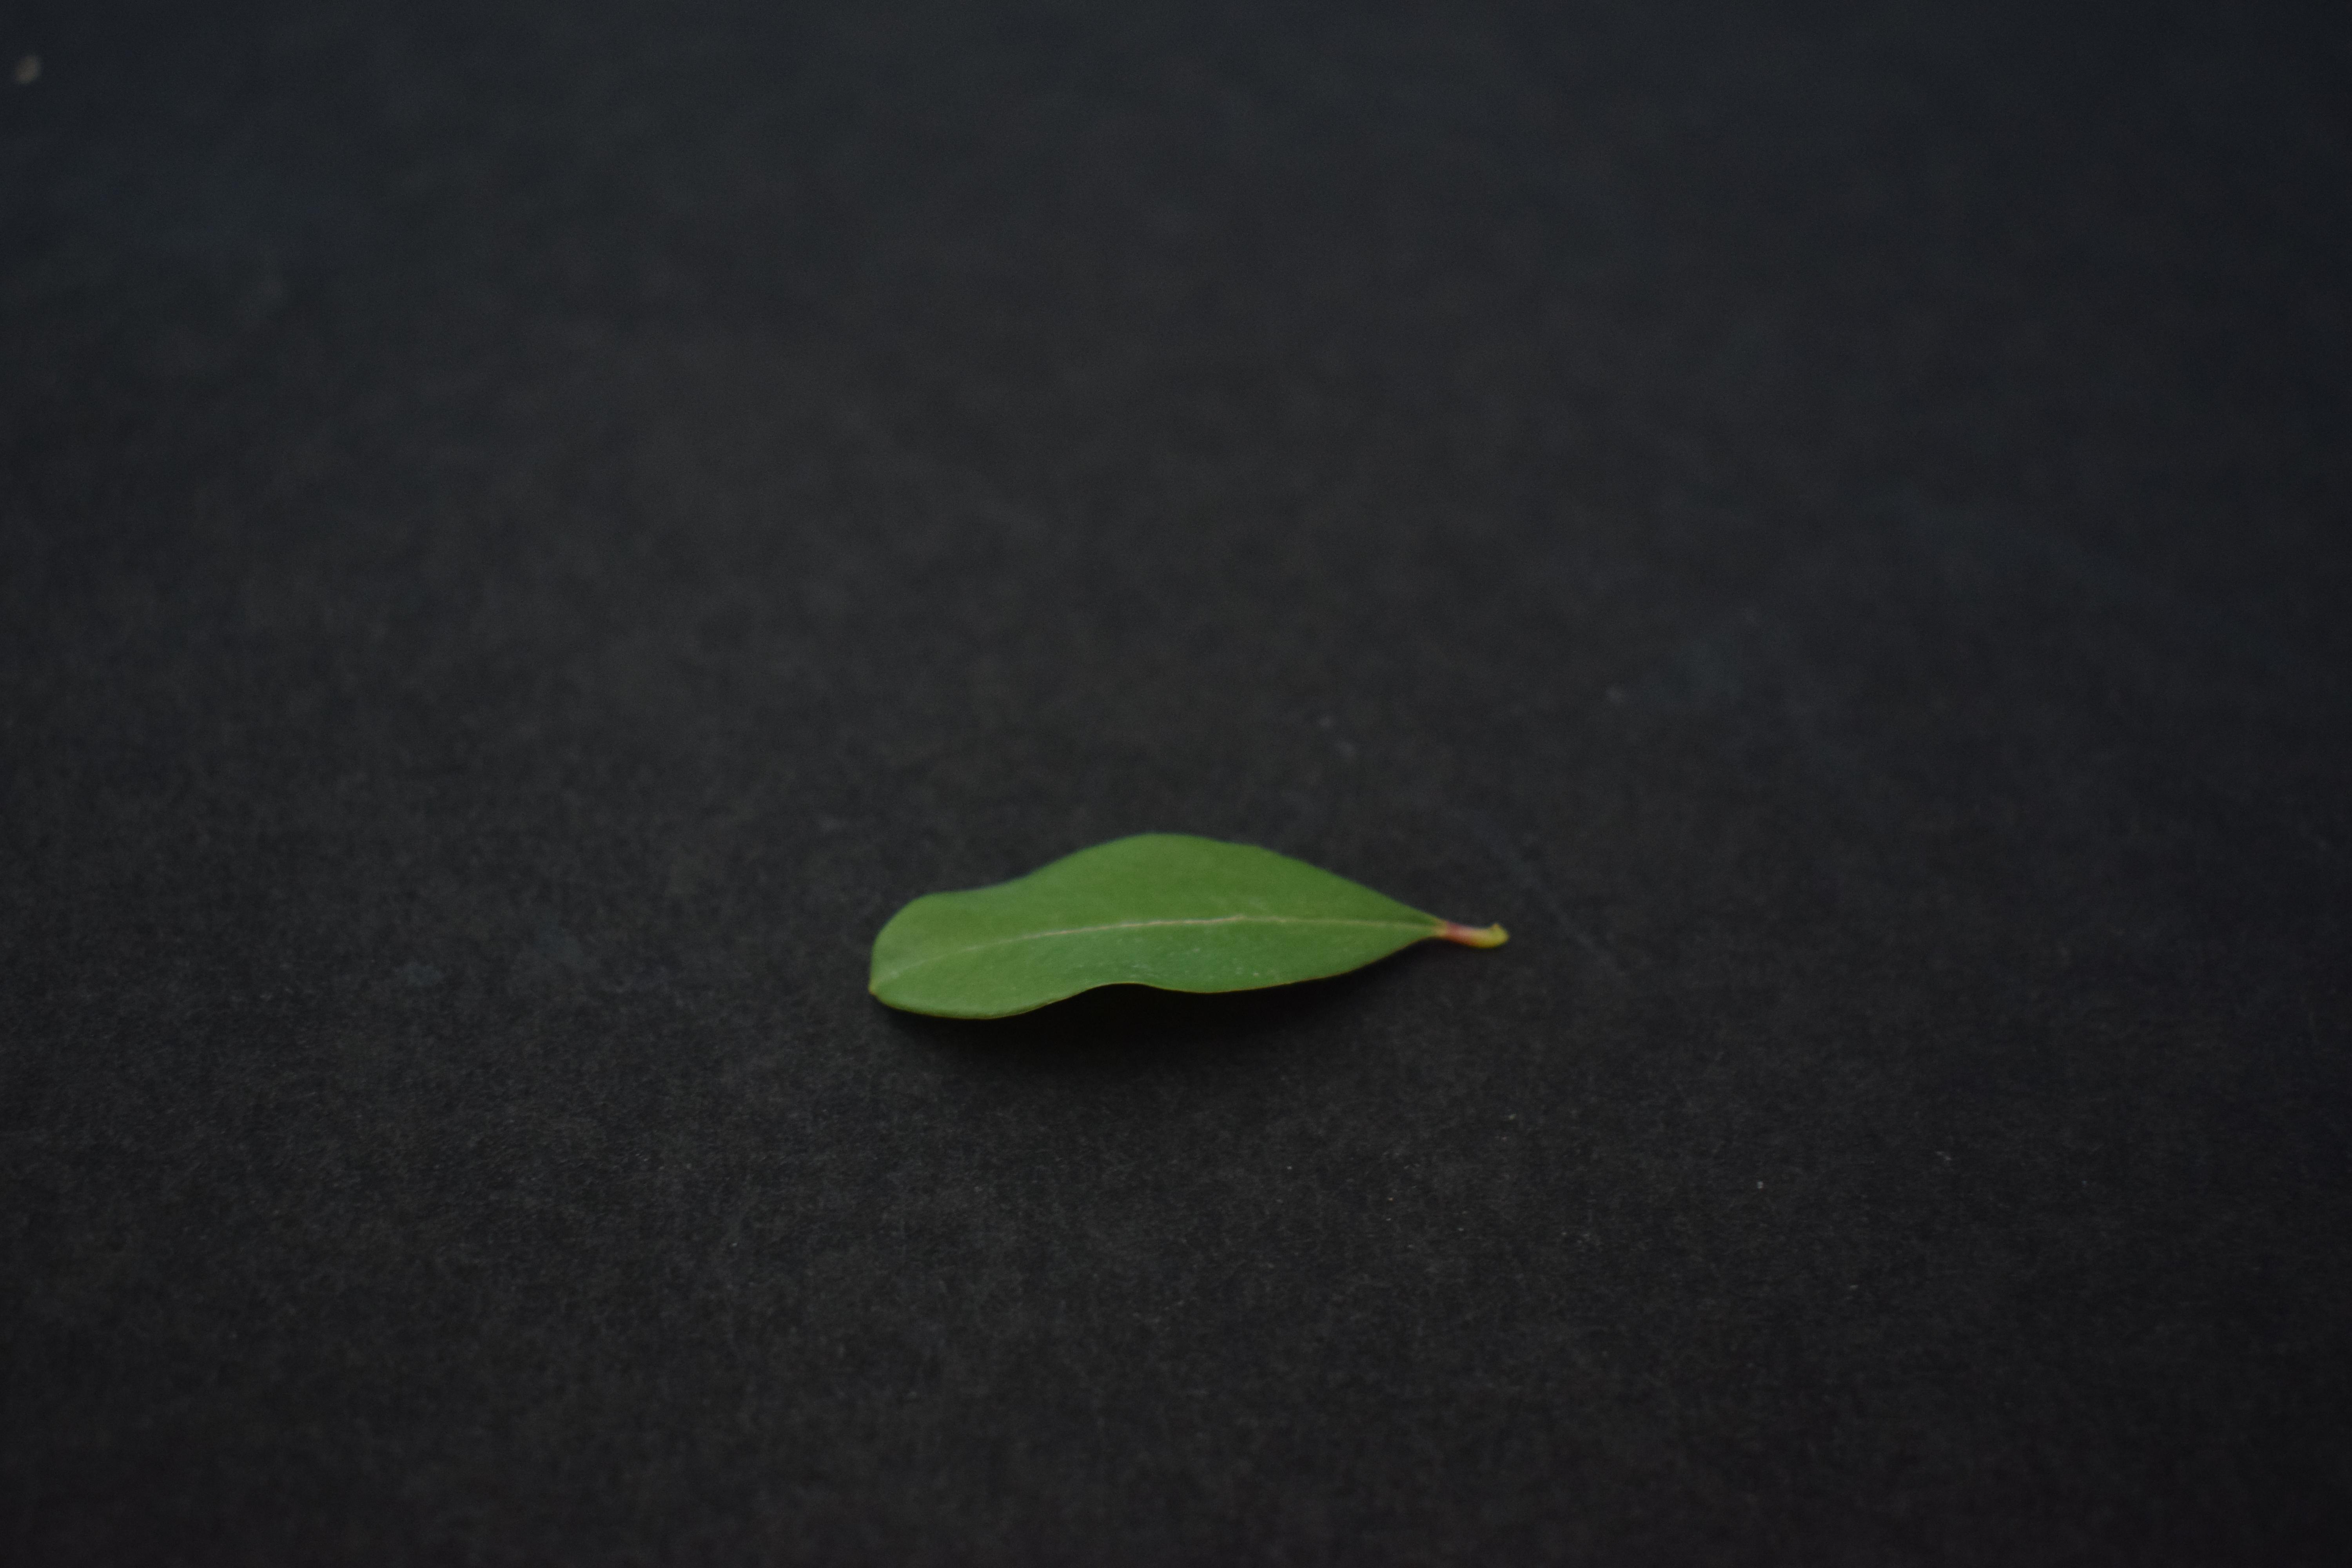
Plant species: Pomegranate